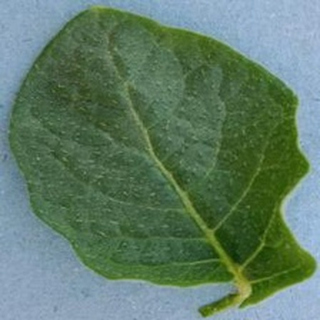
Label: healthy_potato